Mammoth Cave Baptist Church and Cemetery

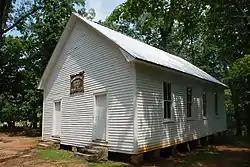

Mammoth Cave Baptist Church and Cemetery is a historic church in Mammoth Cave National Park in Kentucky. It was built in 1827 and added to the National Register of Historic Places in 1991.